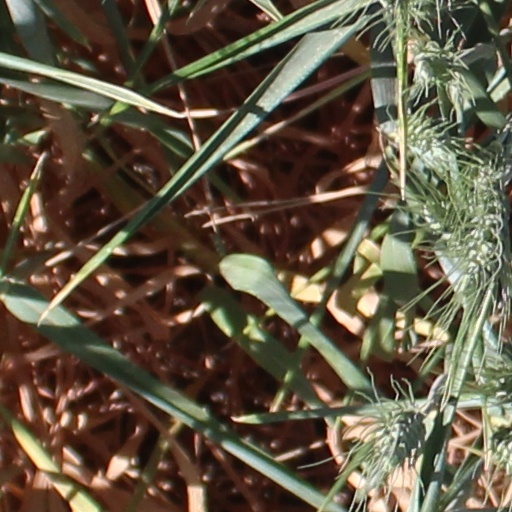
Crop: wheat